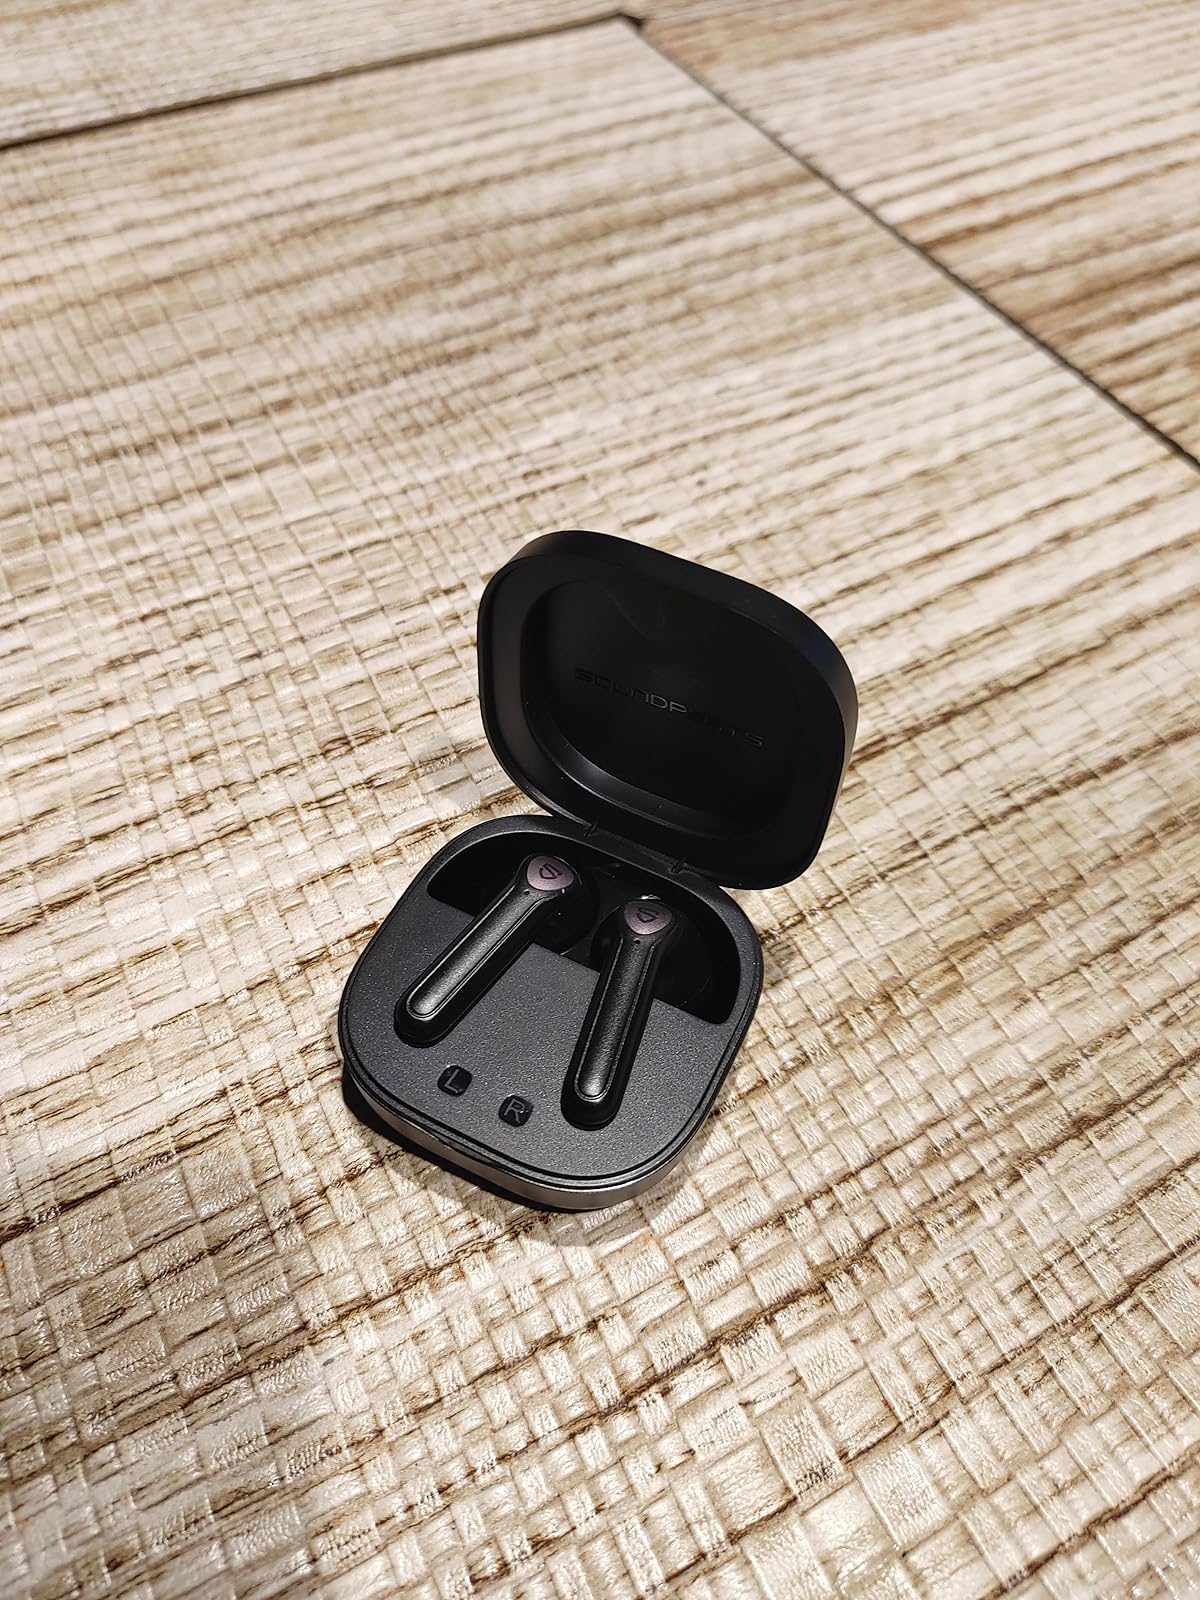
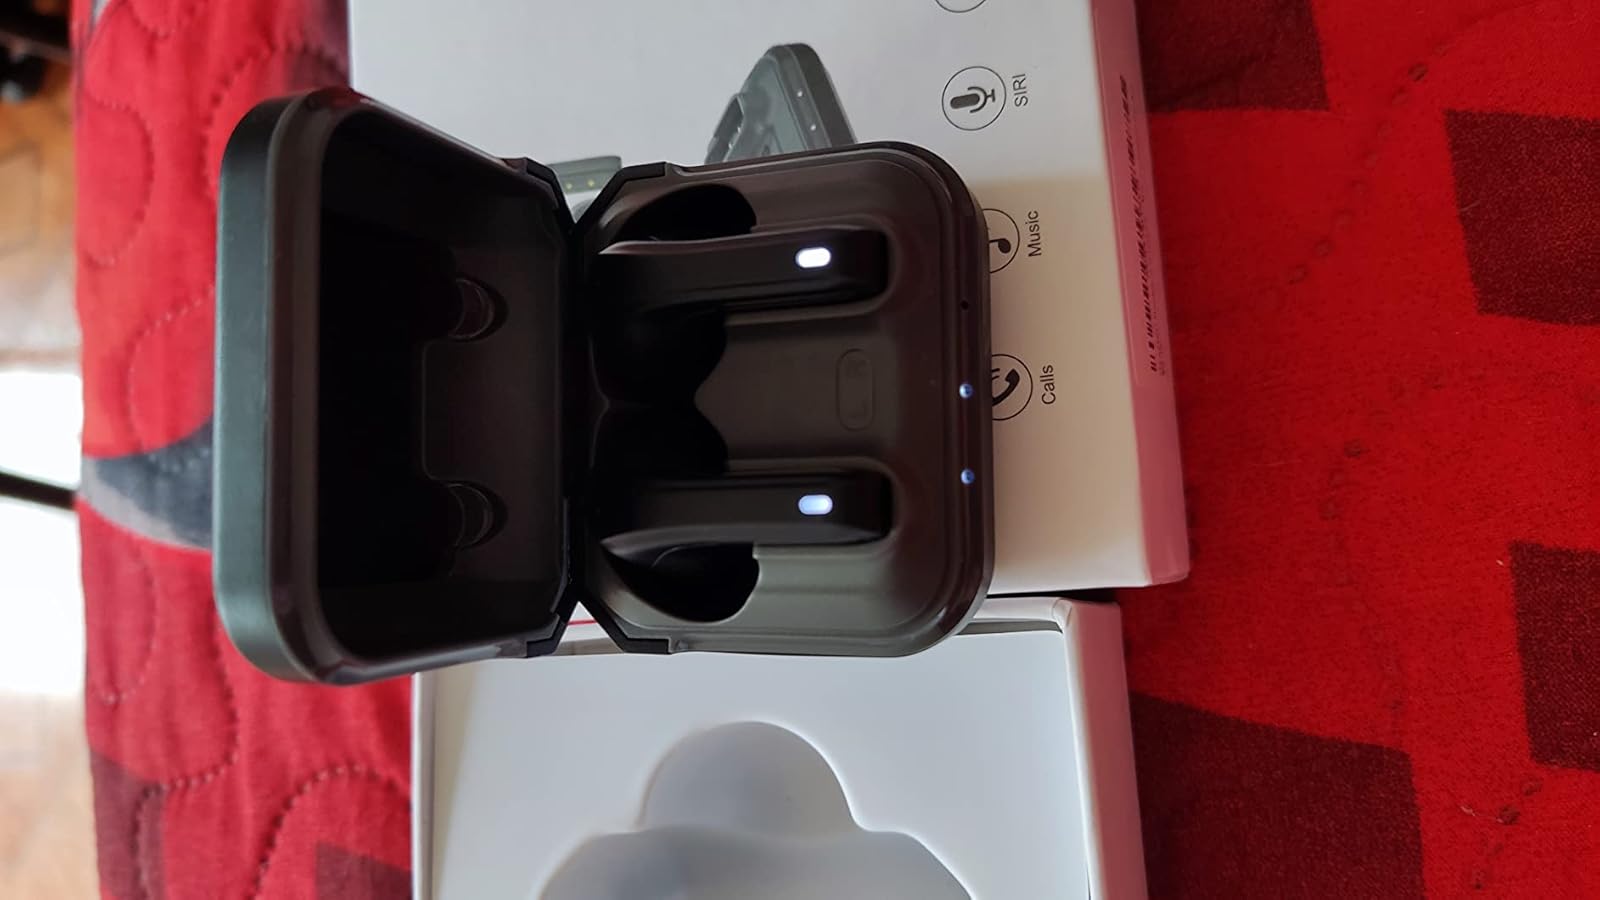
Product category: earbuds
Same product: no